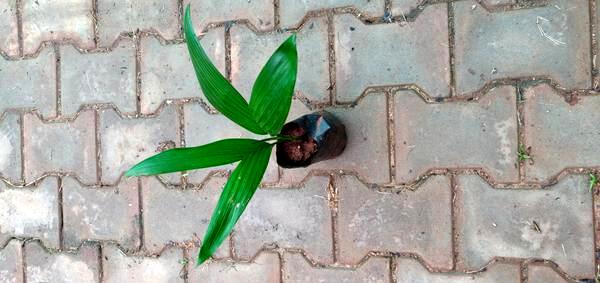
Plant: Betel_Nut